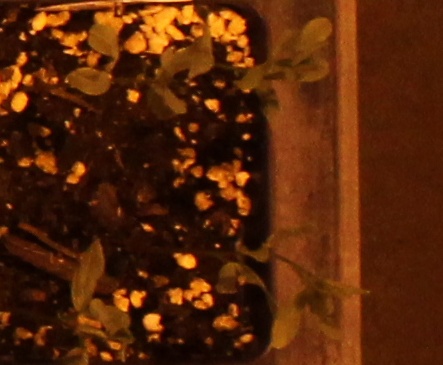
Label: Lentil